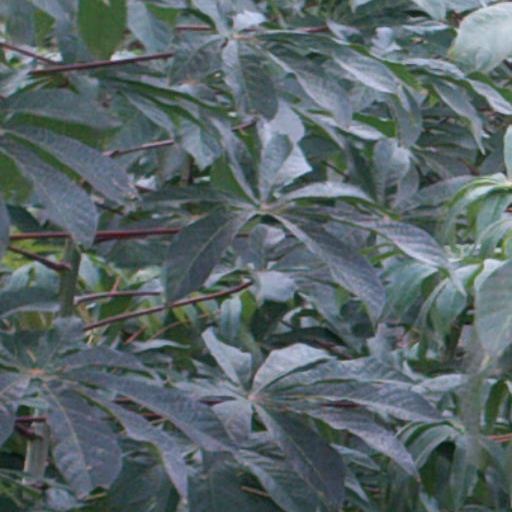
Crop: cassava